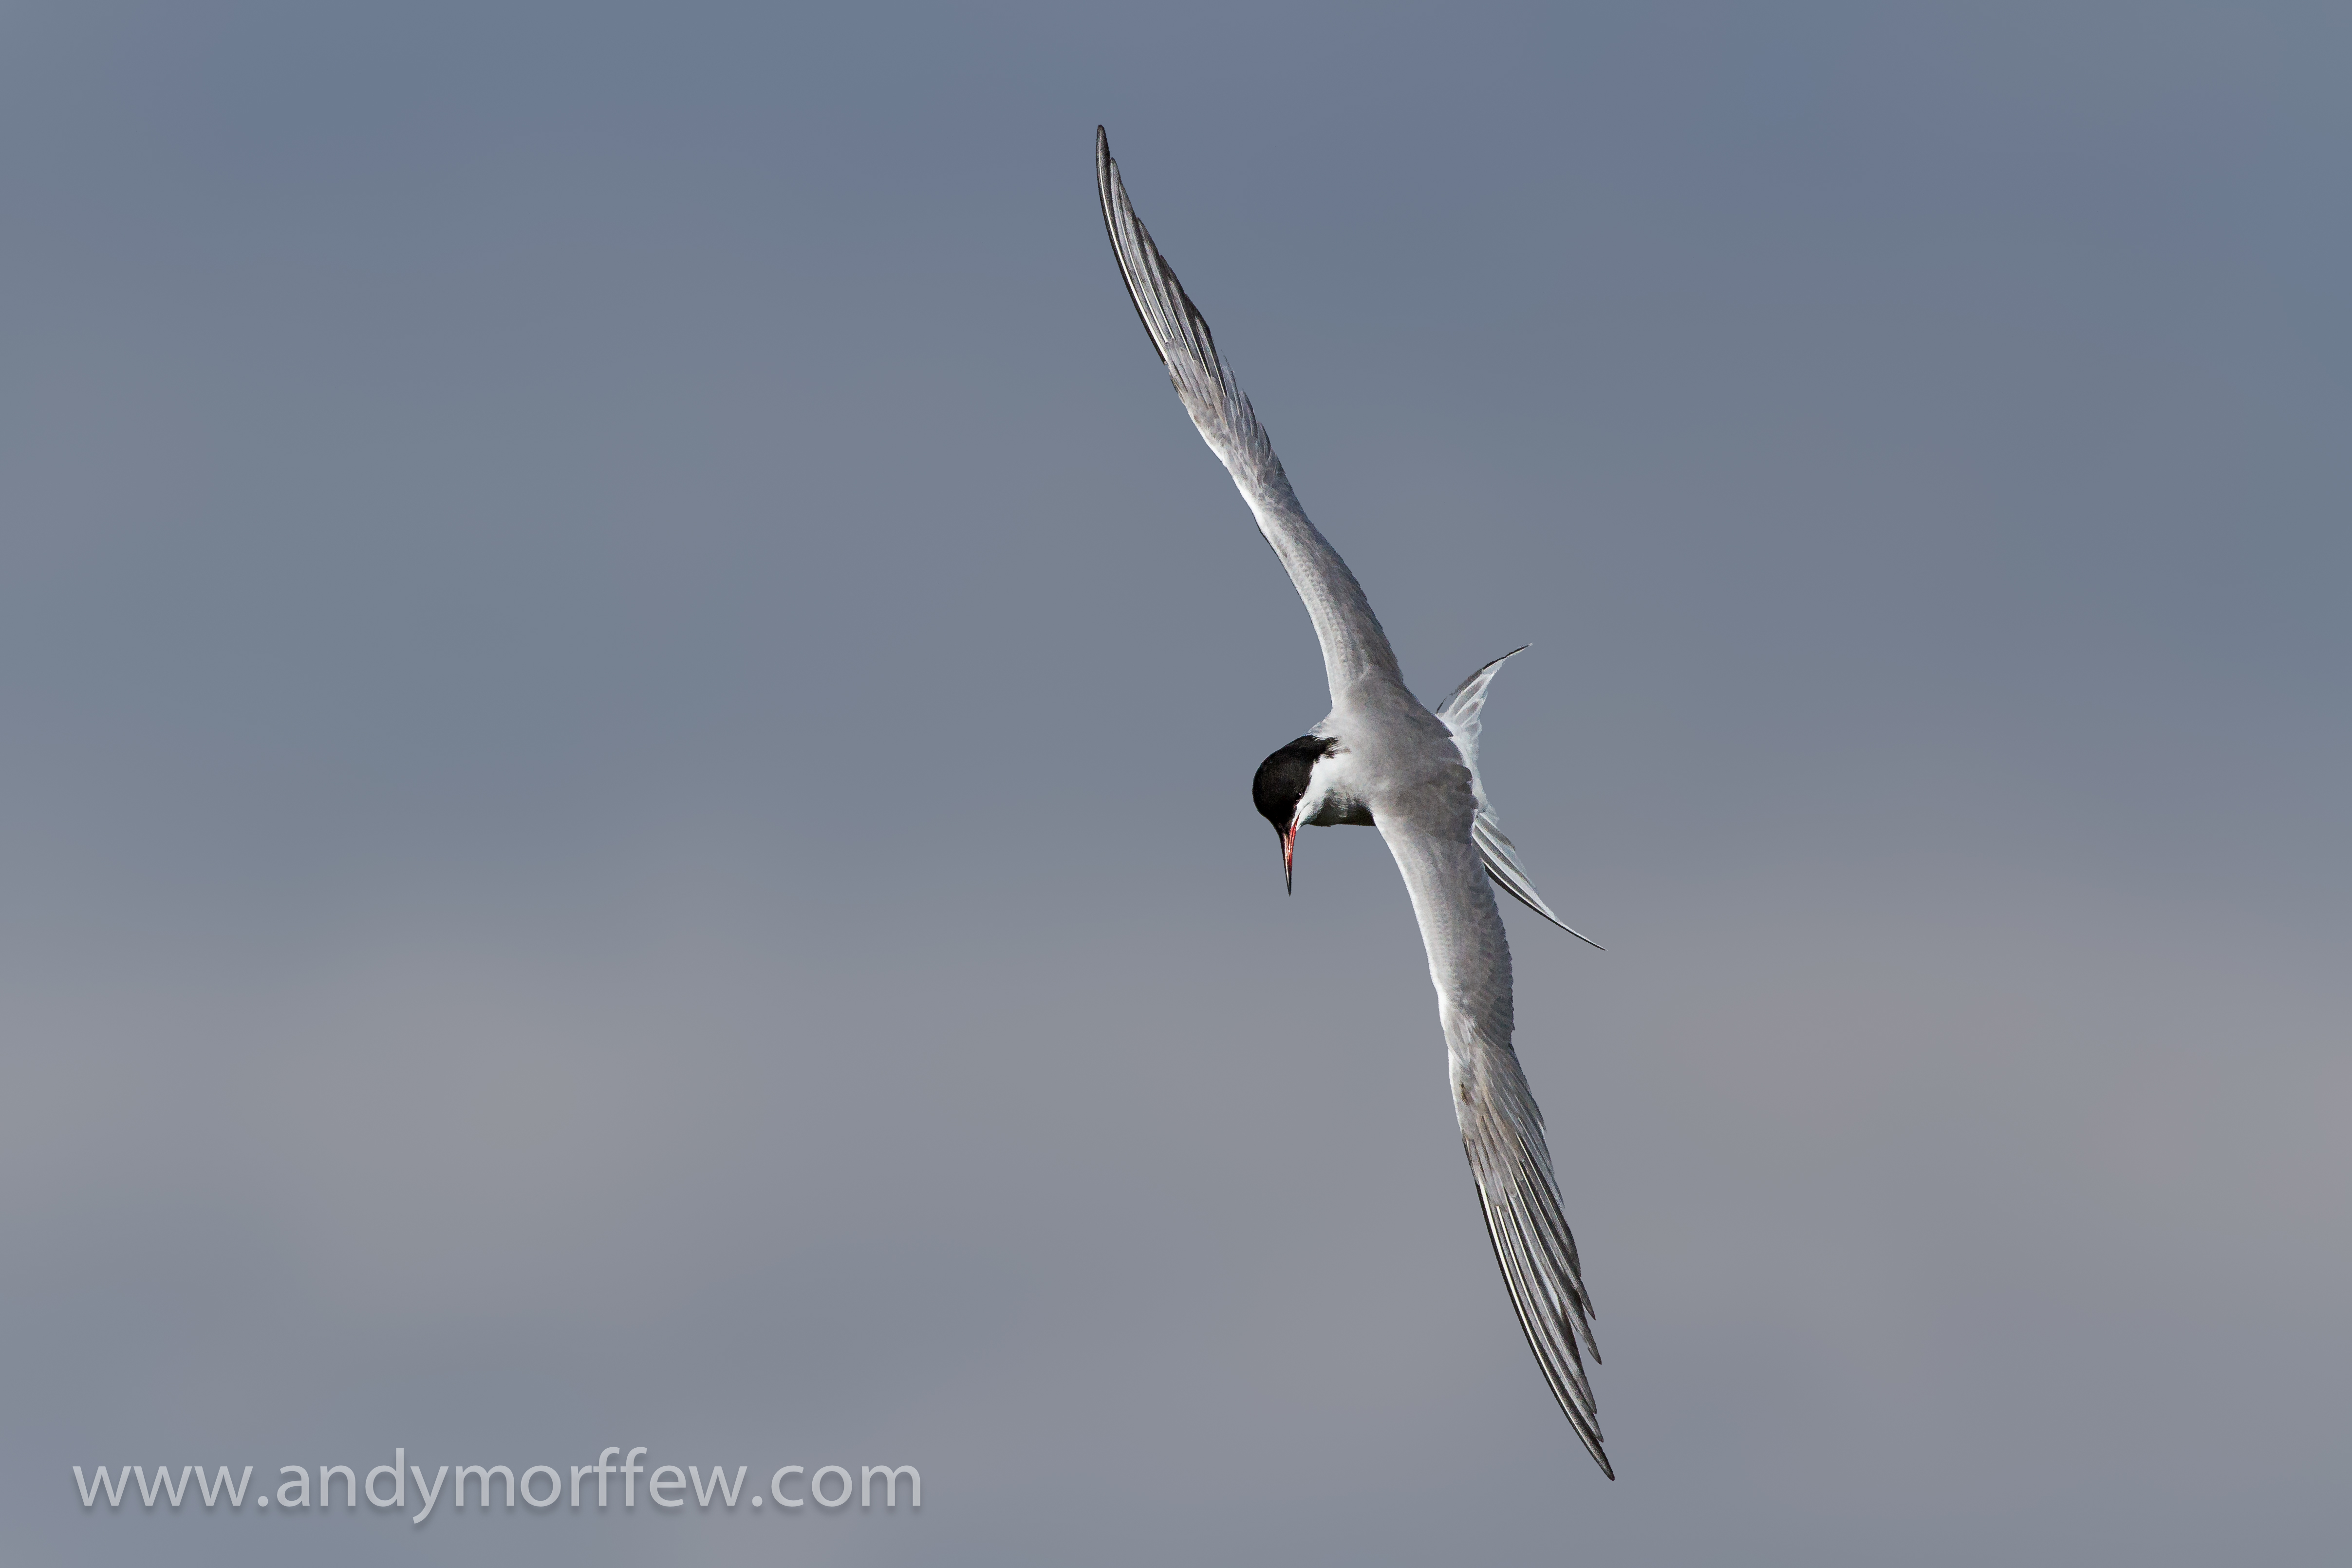
bird, wing, seabird, gull, flight, vertebrate, inflight, bif, andymorffew, morffew, naturethroughthelens, hampshire, penningtonmarshes, commontern, charadriiformes, accipitriformes